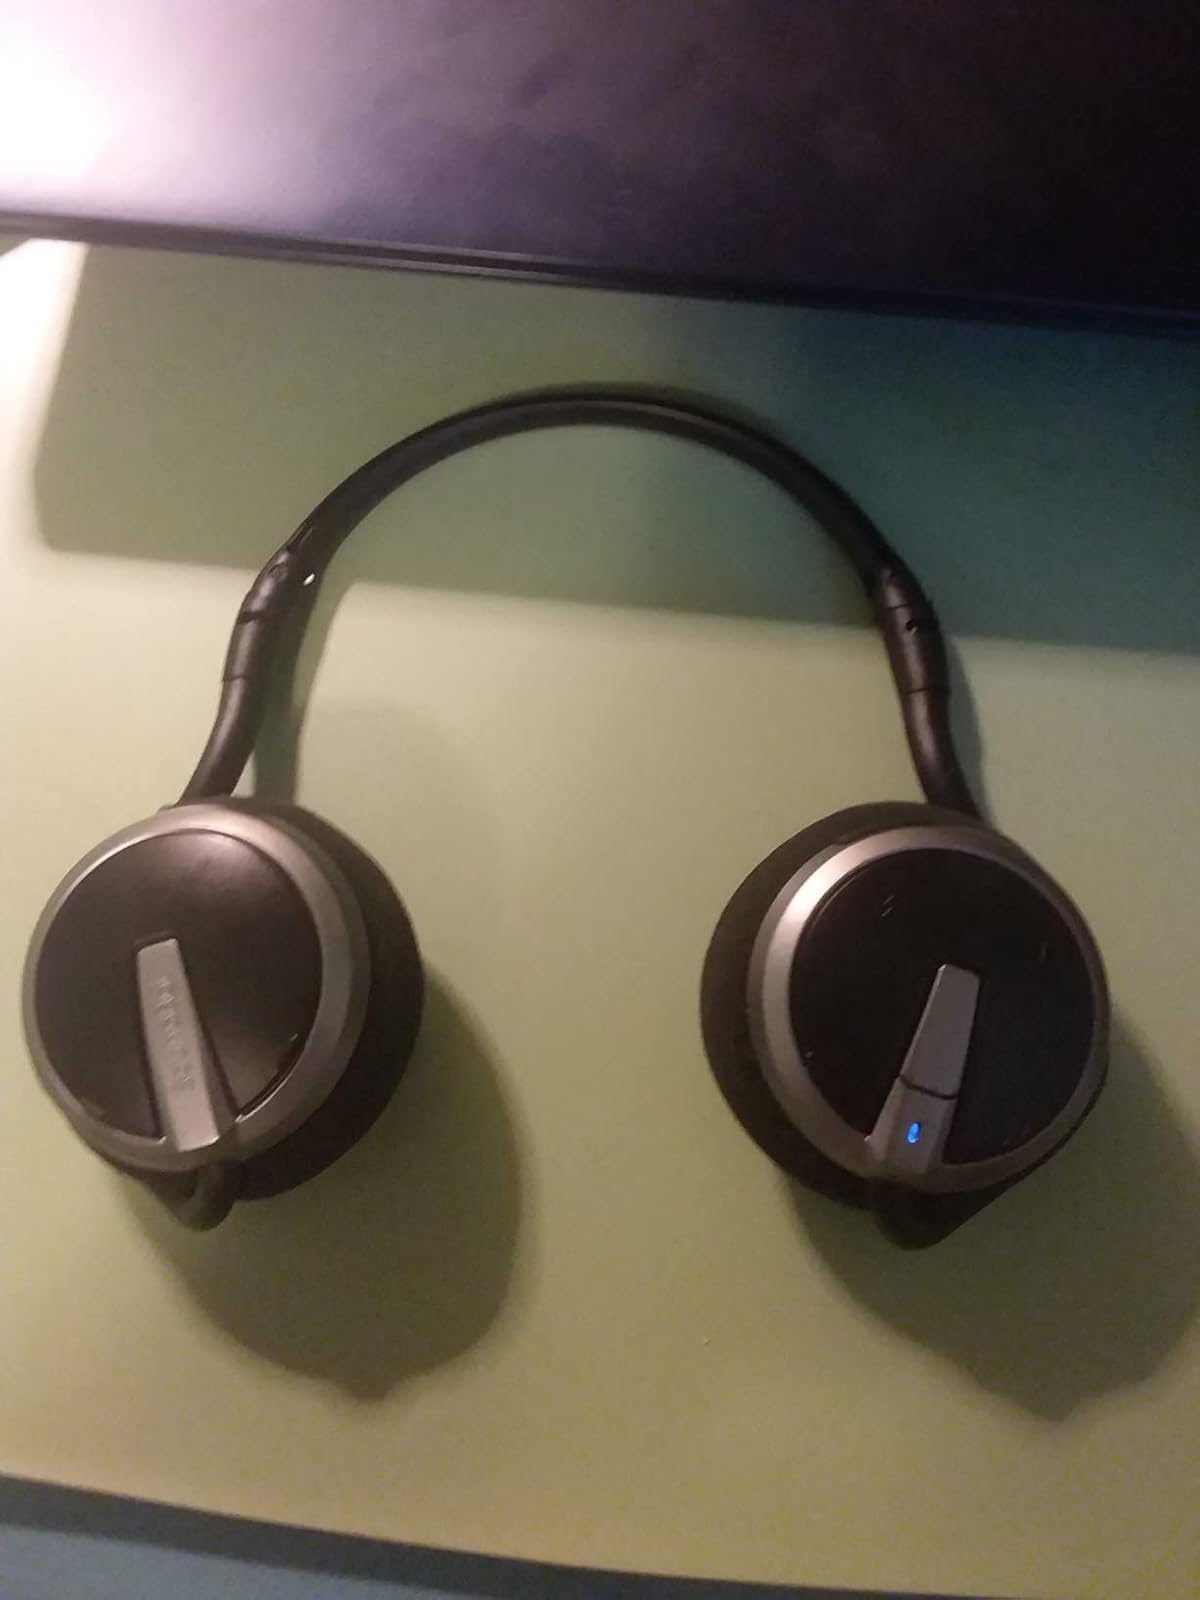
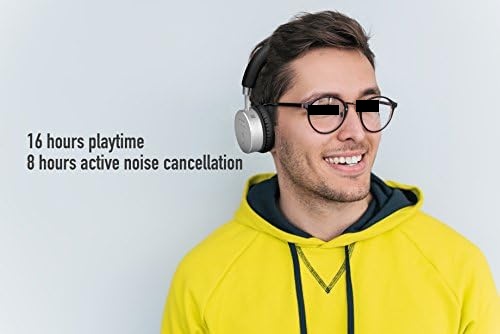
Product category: headphones
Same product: no